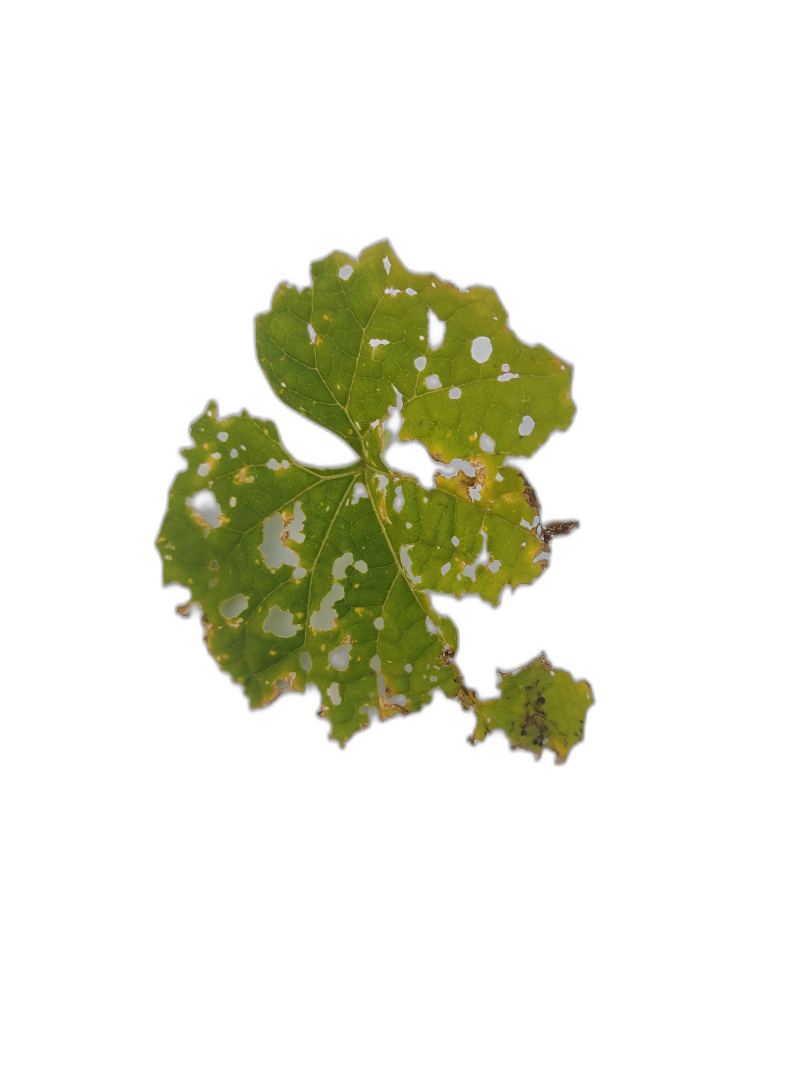
Crop: Zucchini
Label: Xanthomonas_Leaf_Spot